Aureliano Fernández-Guerra

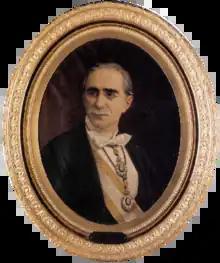

Aureliano Fernández-Guerra y Orbe (16 June 1816 – 7 September 1894) was a Spanish historian, epigrapher and antiquarian, also remembered as a poet and playwright.